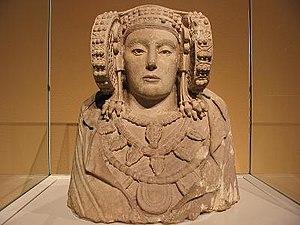
L'Espagne, en forme longue le royaume d'Espagne, est un pays d'Europe du Sud — et, selon les définitions, d'Europe de l'Ouest — qui occupe la plus grande partie de la péninsule Ibérique. En 2019, il s'agissait du vingt-huitième pays le plus peuplé du monde, avec 47 millions d'habitants.
Les Ibères sont une population protohistorique de la péninsule Ibérique. Ils ont été appelés ainsi par les auteurs de l'Antiquité qui ont tenté, comme l'a fait Aviénus, de rapprocher cet ethnonyme du nom d'un fleuve local important aujourd'hui appelé l'Èbre. Les Ibères habitaient sur la côte Est et la côte Sud de la péninsule Ibérique. Il semble falloir les distinguer des peuples de l'intérieur qui avaient des cultures et des coutumes différentes. Toutefois, géographiquement, Strabon et Appien dénomment Ibérie le territoire de la péninsule ibérique.